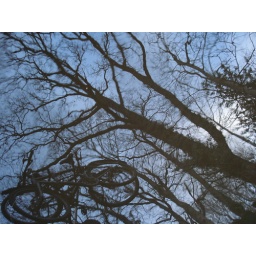
bike in the water